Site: brandenburg
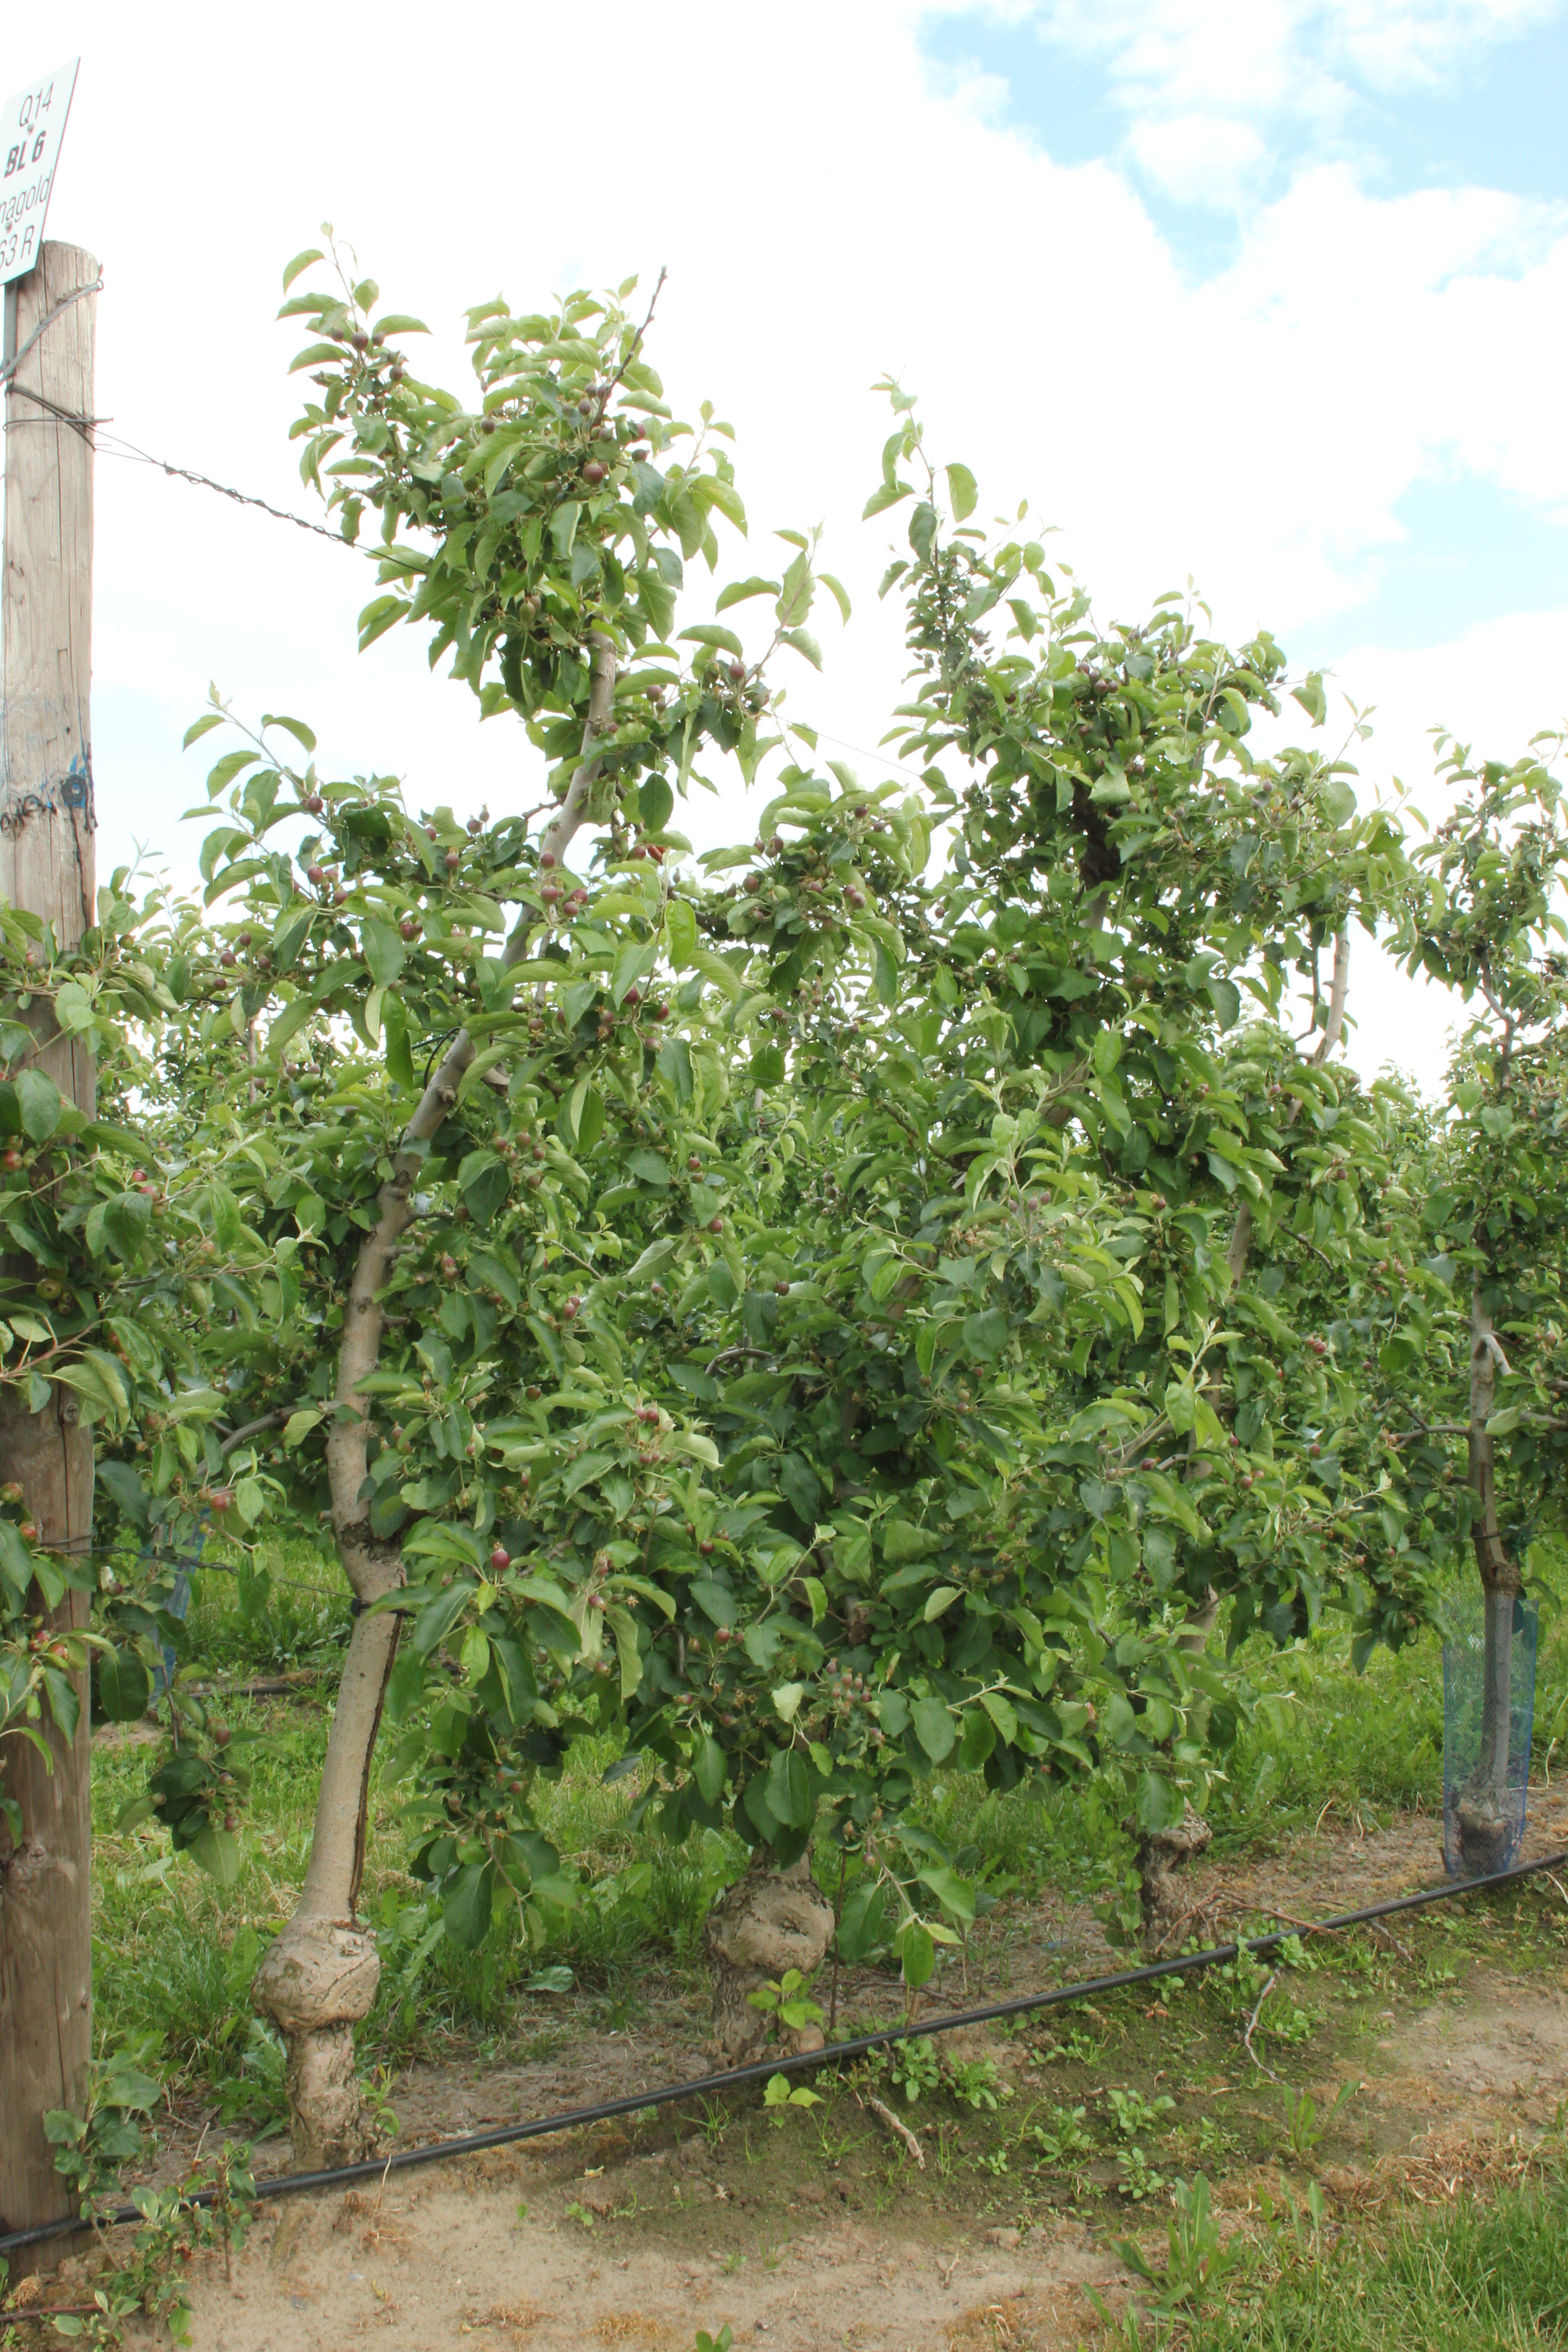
Growth stage (BBCH 72): Development of fruit